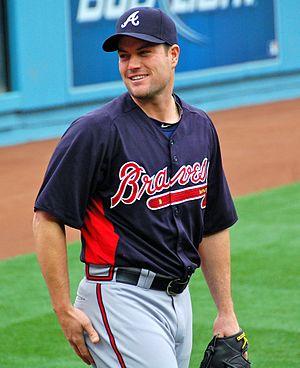
Matthew Edward Diaz est un joueur de champ extérieur au baseball. Il a joué dans les Ligues majeures de baseball de 2003 à 2013.